In the Name of the Law (1922 film)

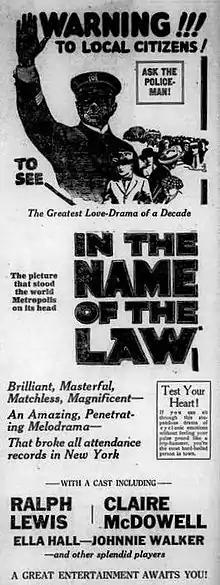
Newspaper ad

In the Name of the Law is a 1922 American silent melodrama directed by Emory Johnson with Dick Posson acting as assistant director. FBO released the film in August 1922. The film's "All-Star" cast included Ralph Lewis, Johnnie Walker, and Claire McDowell. The cast also included Johnson and his wife, Ella Hall. Emilie Johnson, Johnson's mother, wrote both the story and screenplay. "In the Name of the Law" was the first picture in Johnson's eight-picture contract with FBO.